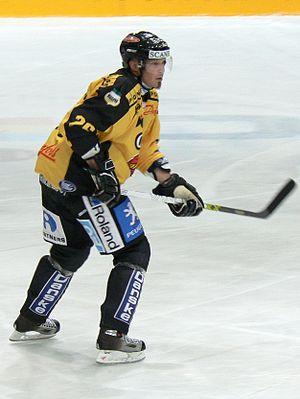
Mika Strömberg est un joueur professionnel finlandais de hockey sur glace devenu entraîneur. Il évolue au poste de défenseur.